Hong San Si Temple

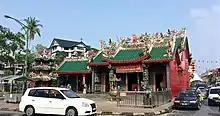
Front view of the Hong San Si Temple with the historic Carpenter Street located in right. The St. Thomas Cathedral can be seen in the left behind.

The temple has existed since 1848, and is dedicated to Hokkien child deity Kong Teck Choon Ong. According to its early history, the first Rajah of Sarawak, James Brooke saw a little boy playing with water next to the grand stage of the temple when he passed by the area and began asking the temple worshippers who had just moved to the area from mainland China about the boy, only to be told that there was no child playing in the area. The temple worshippers then said the boy is a manifestation of Kong Teck Choon Ong, which is a boy deity and adding that the emperors of many Chinese dynasties in China had honoured the deity with the name.